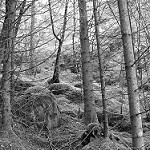
Label: B & W